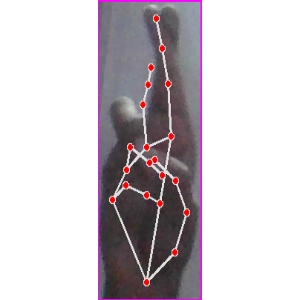
अक्षर: र